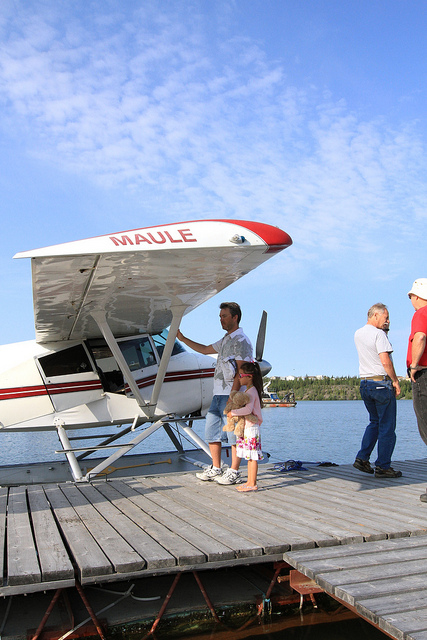
A group of people with a plane on a boat